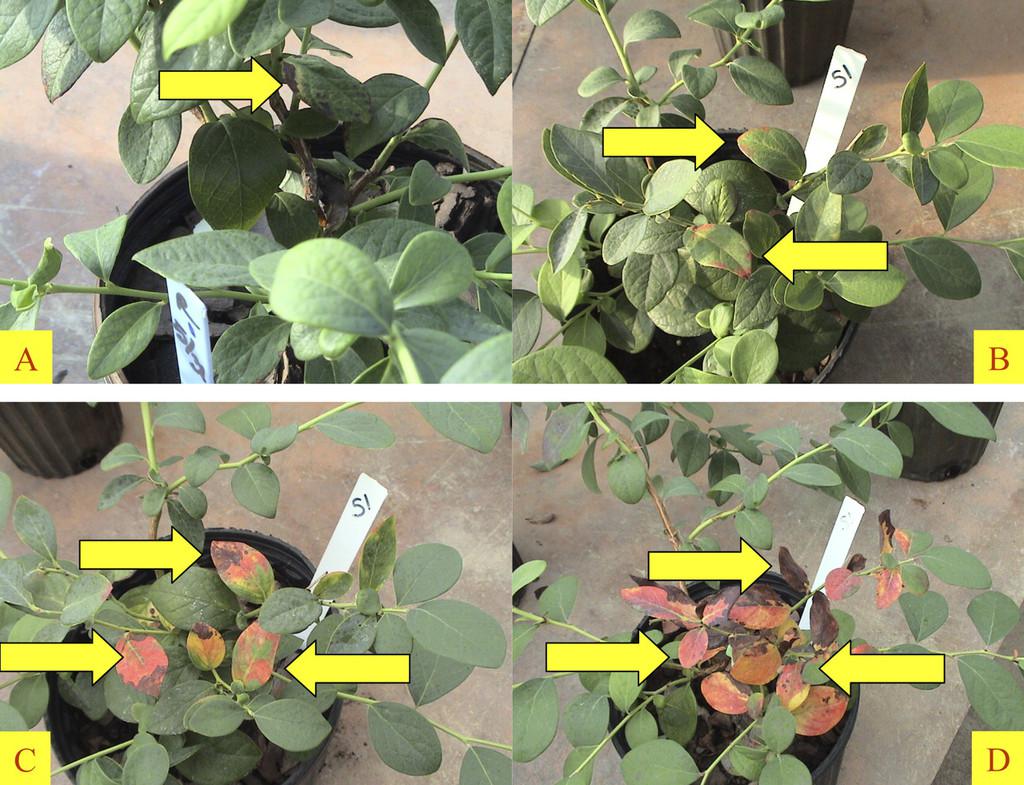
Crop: blueberry
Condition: scorch